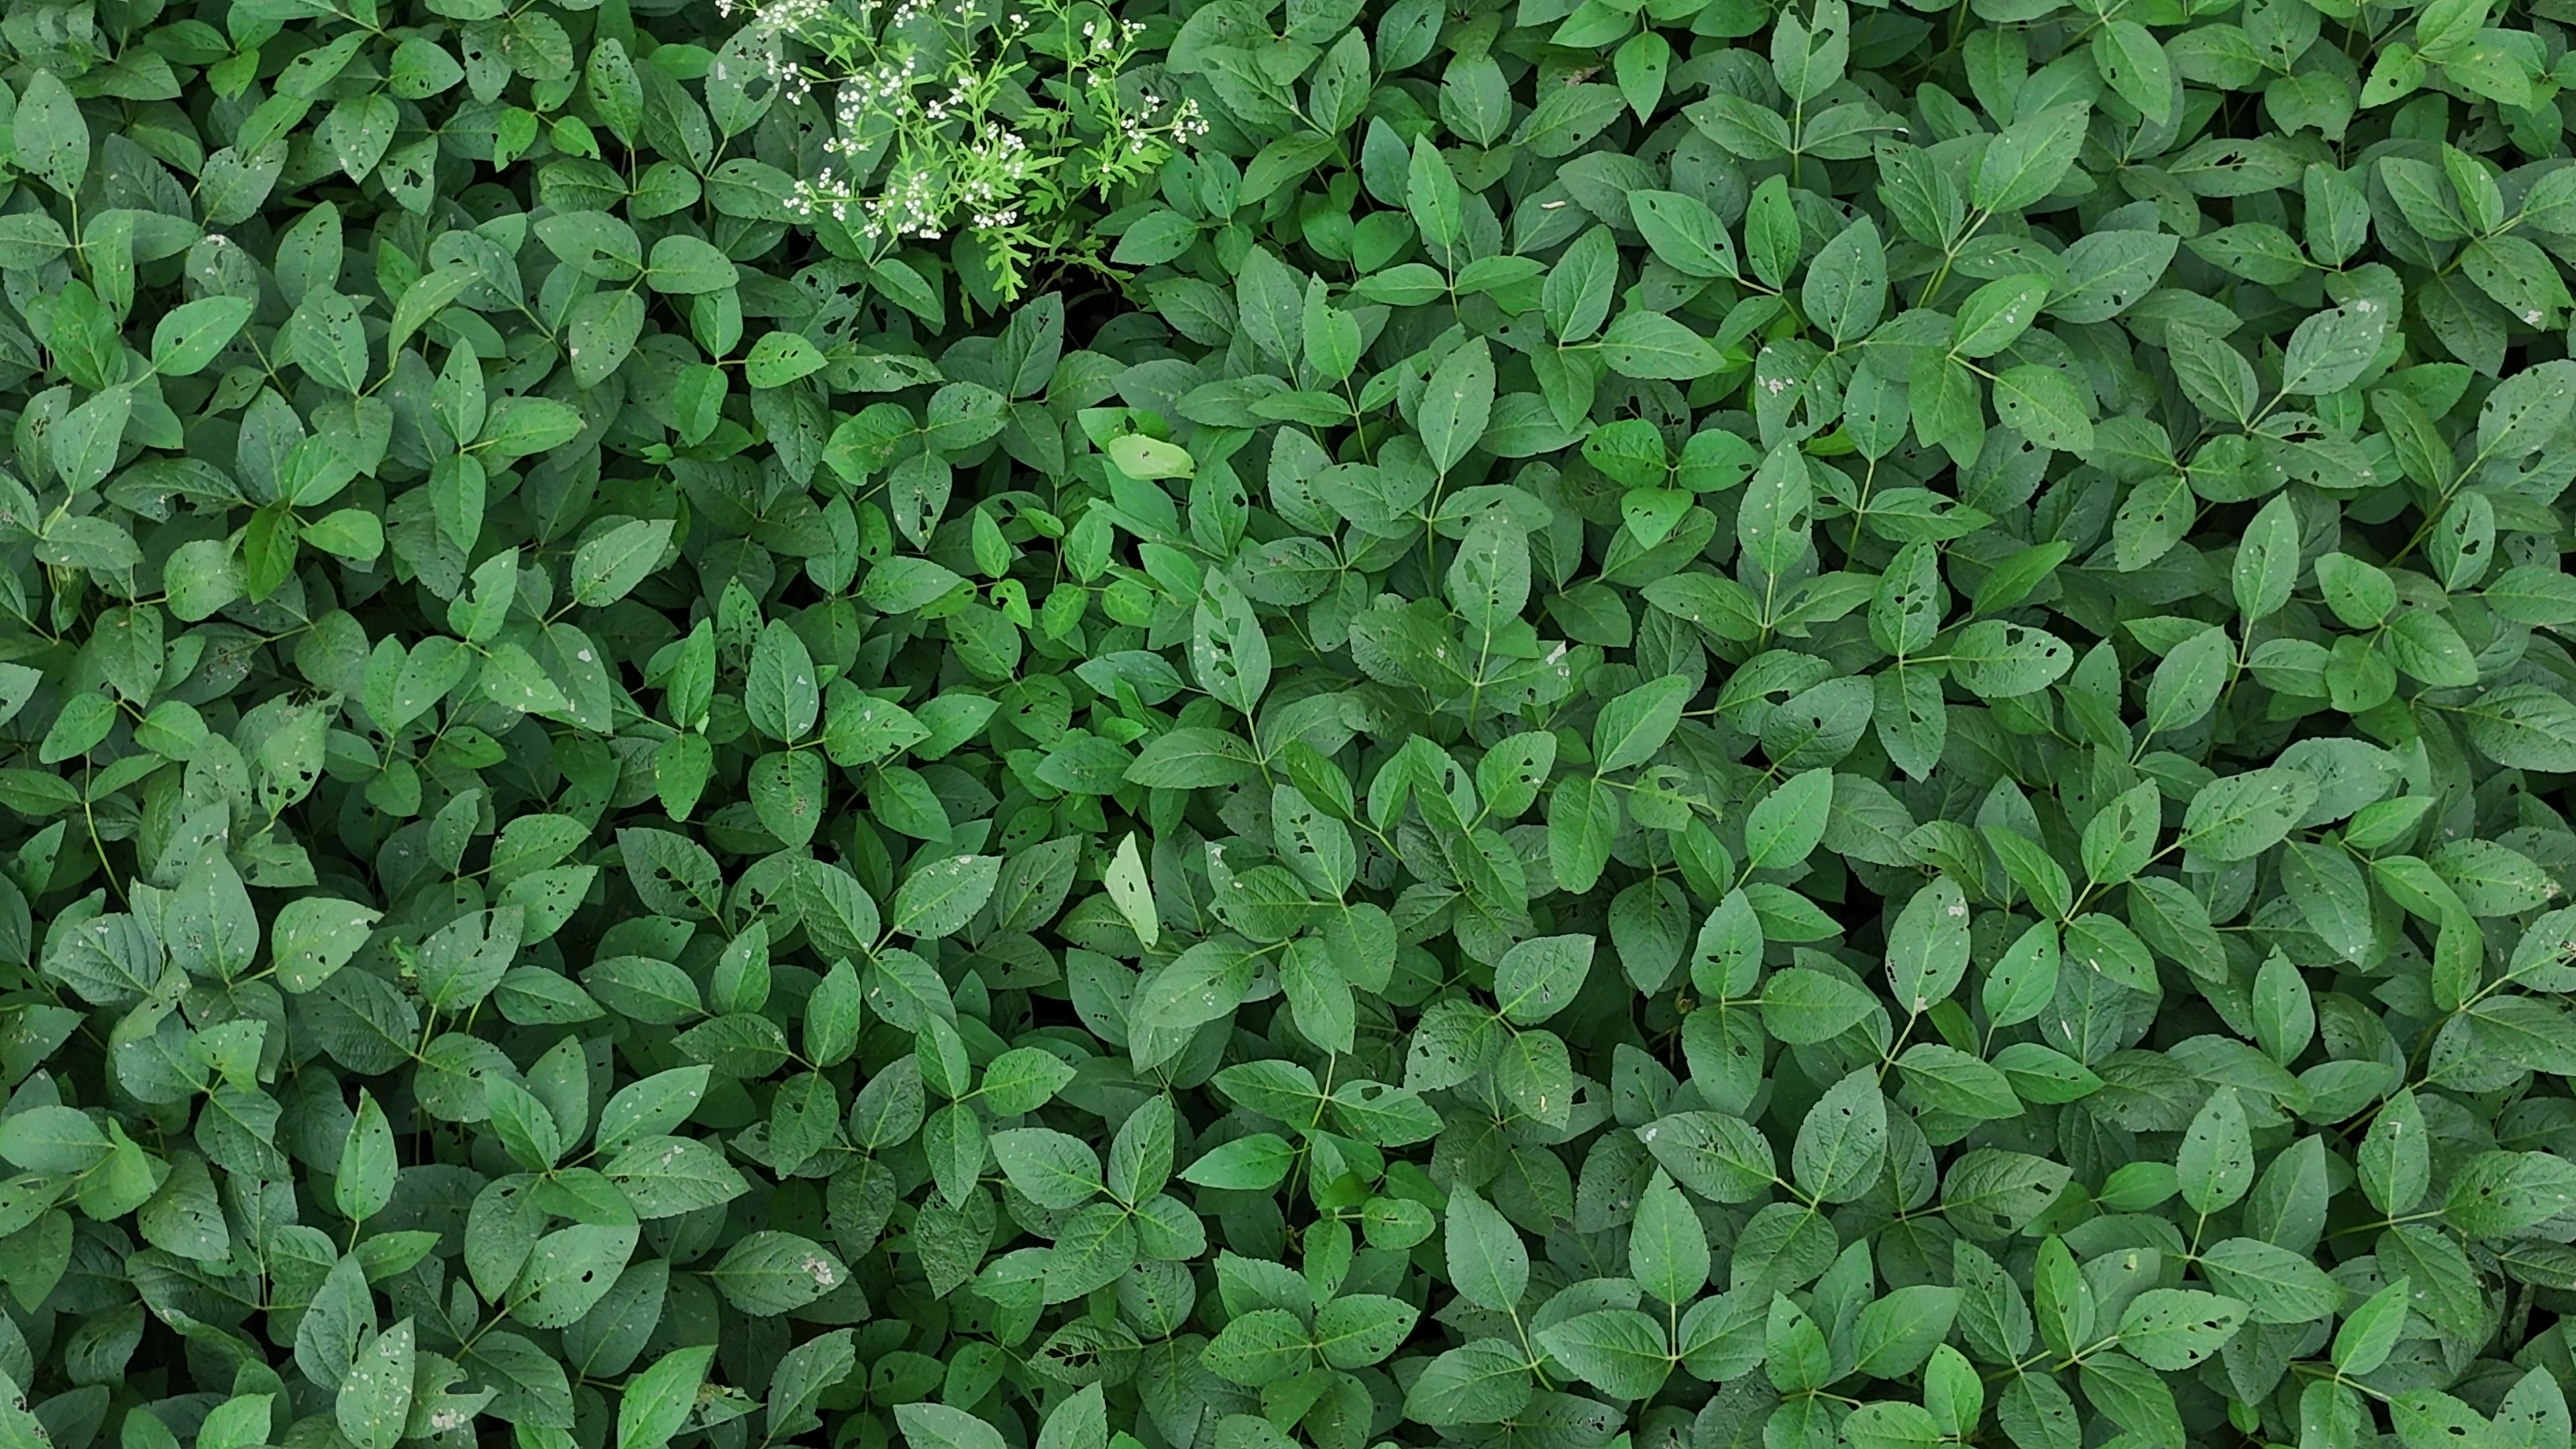
Label: Semilooper_Pest